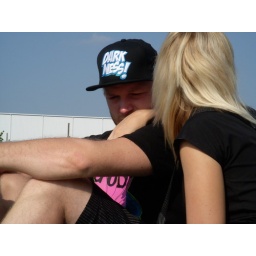
Wearing black in the blazing sun and thus being FOOLS! (I was wearing white cause I'm totally amazing)